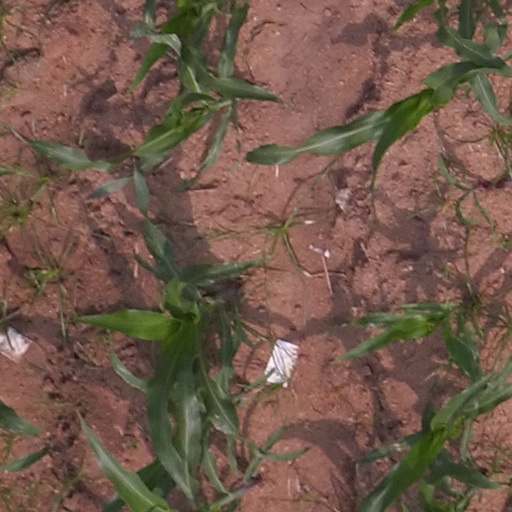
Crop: maize; corn